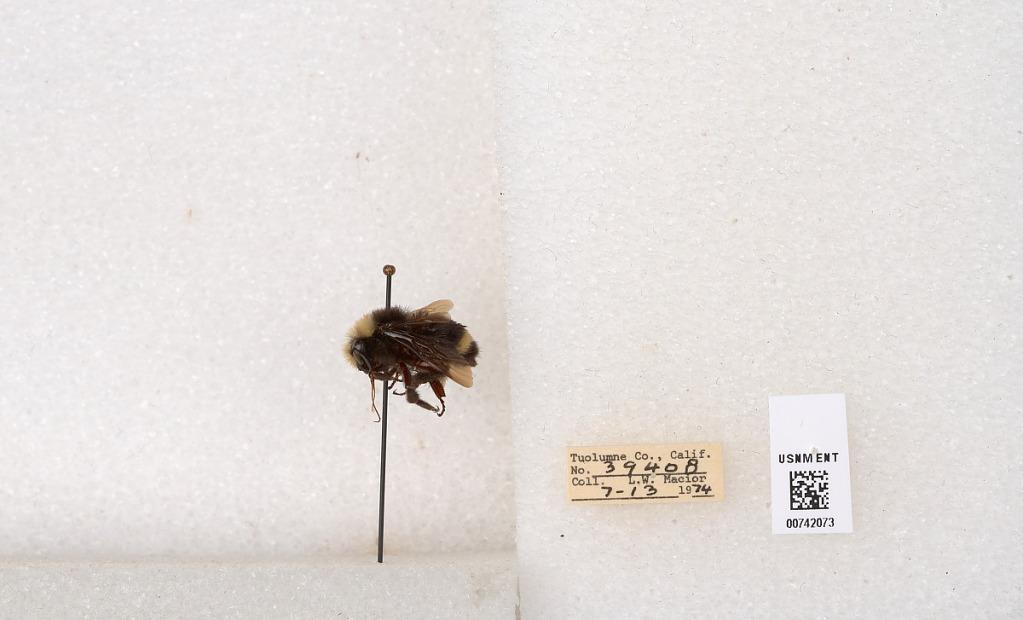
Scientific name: Bombus (Pyrobombus) vosnesenskii Radoszkowski
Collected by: L. Macior
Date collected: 1974-7-13
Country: United States
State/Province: California
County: Tuolumne
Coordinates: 37.9712, -120.228